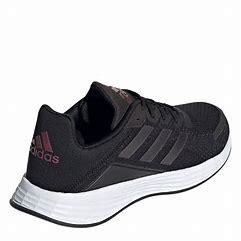
Brand: Adidas
Model: Duramo SL